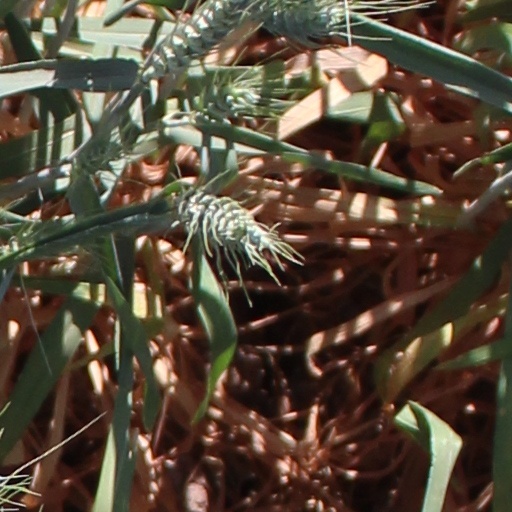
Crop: wheat